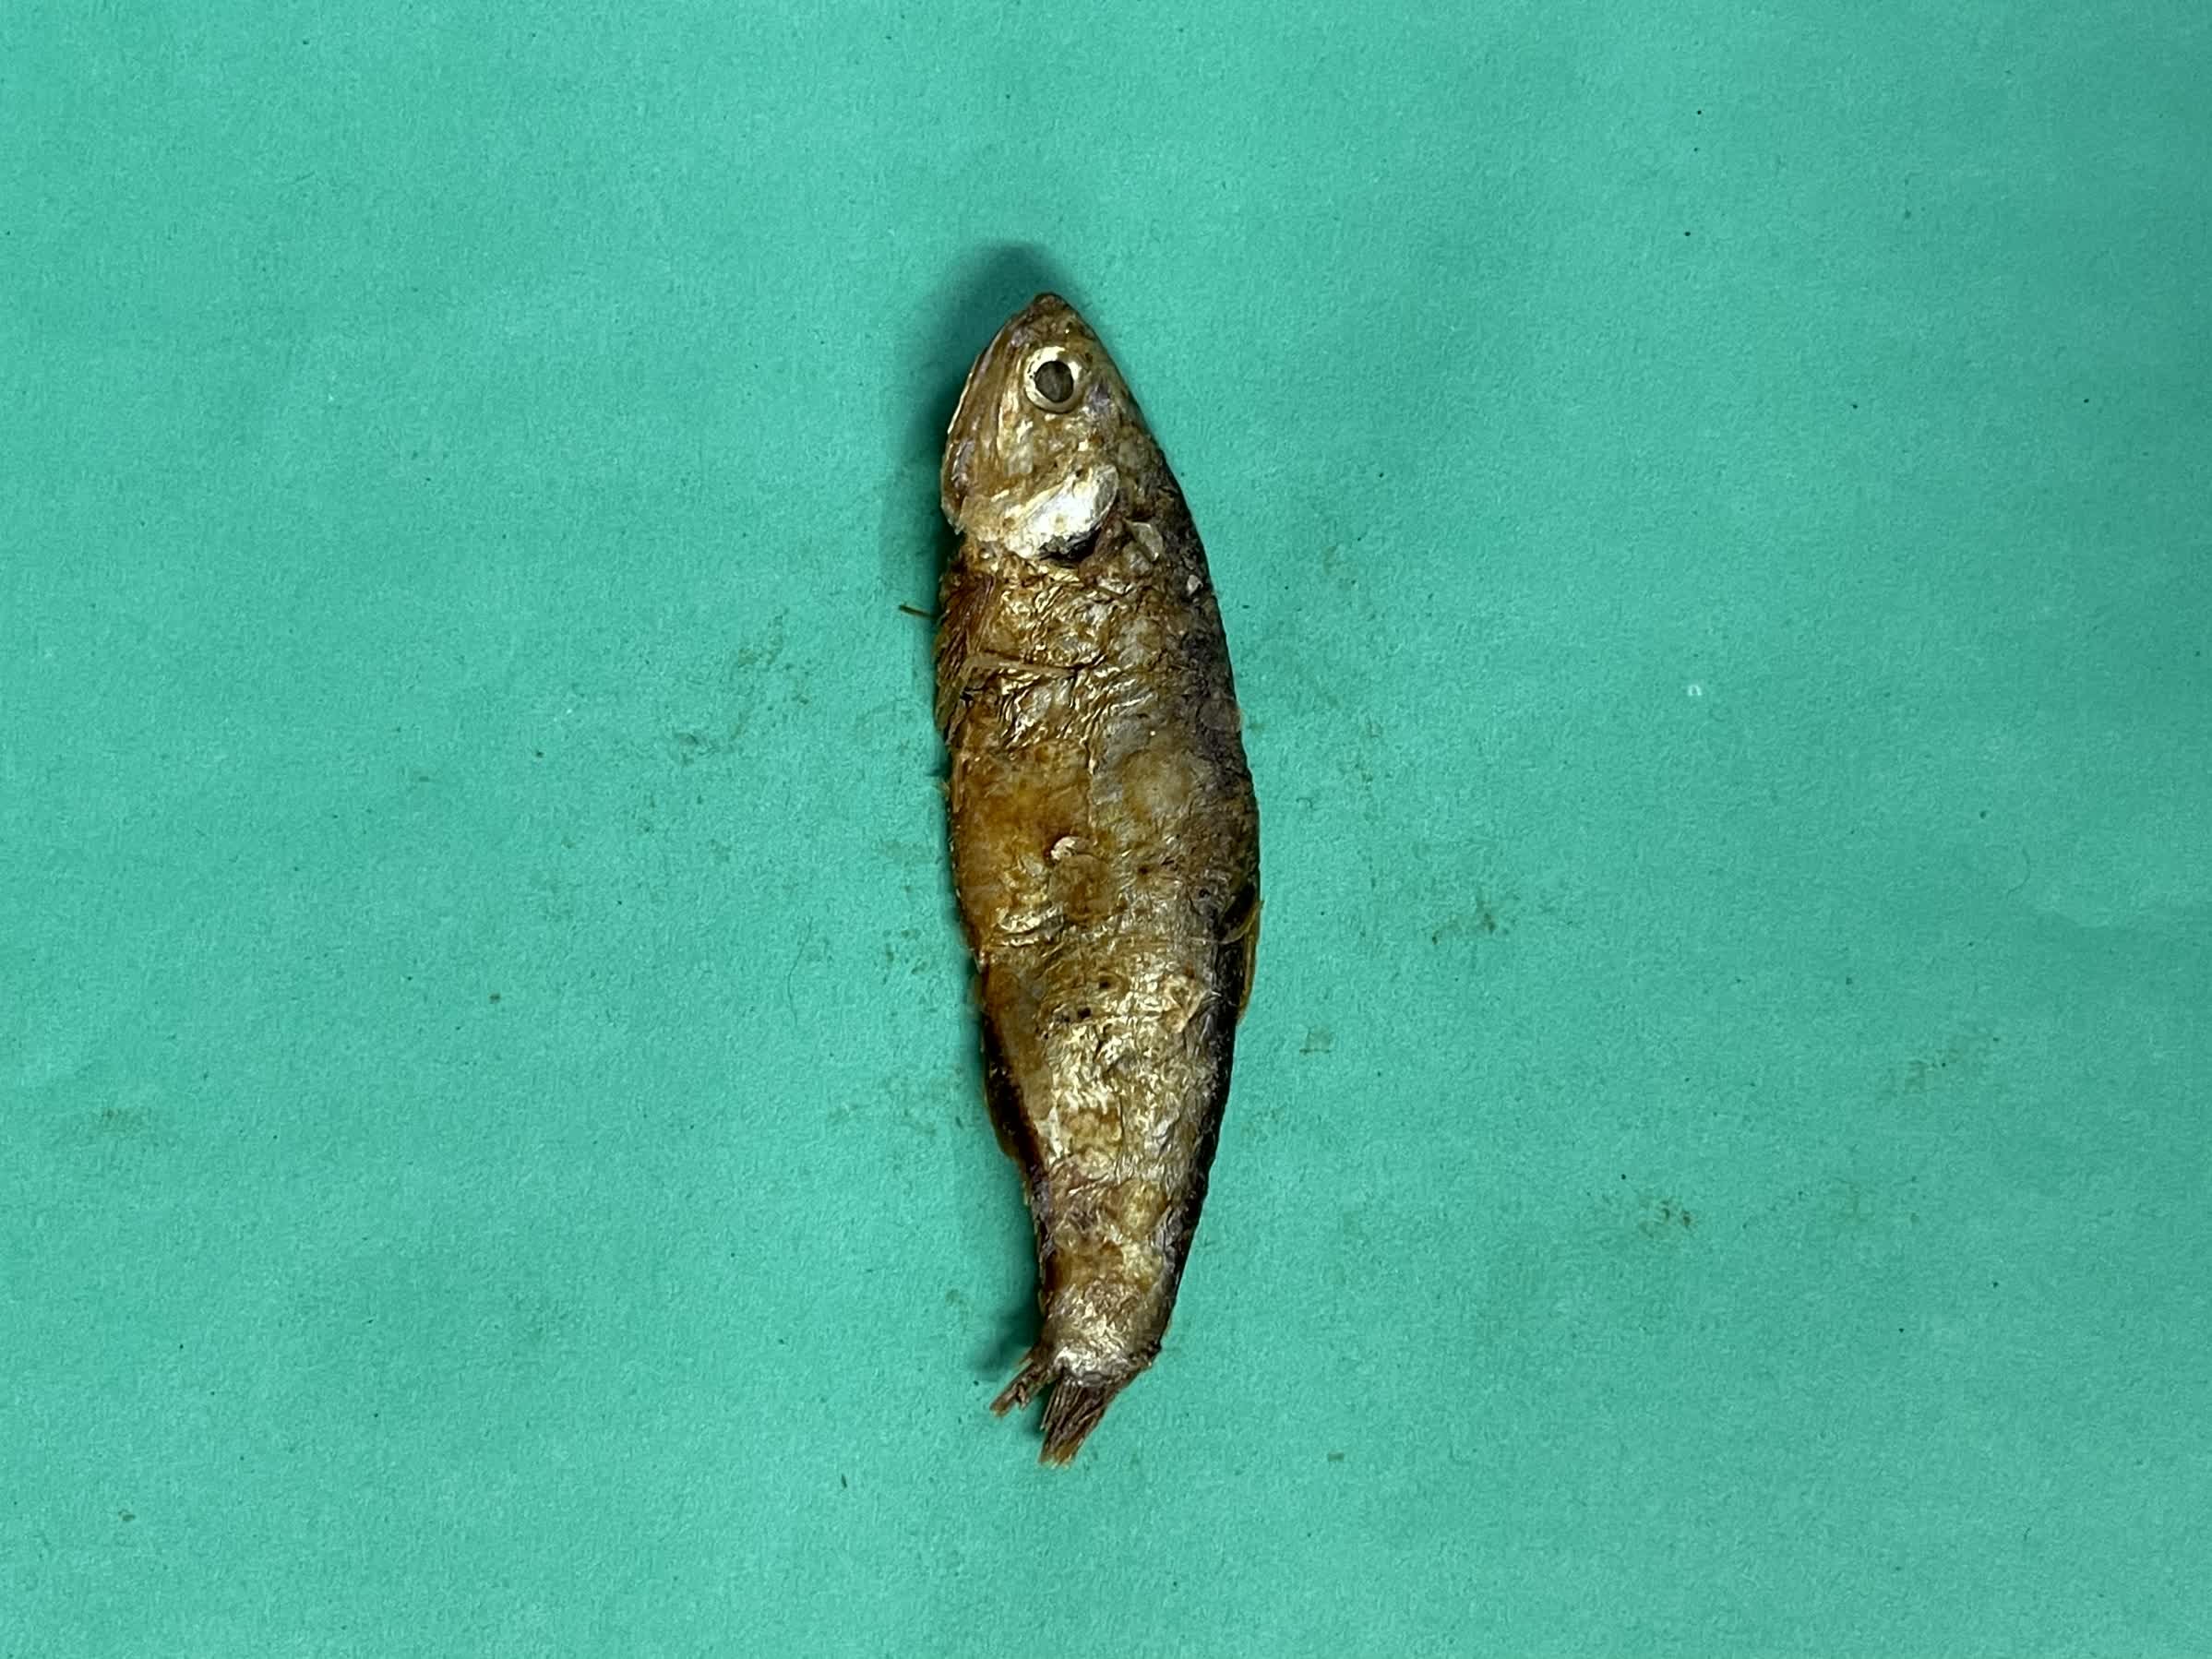
Species: Bashpata